Tarsila do Amaral

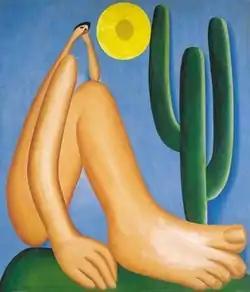
Abaporu

While in Paris in the mid-1920s, Tarsila encountered surrealism. After returning to Brazil, Tarsila began a new period of painting where she departed from urban landscapes and scenery, and began incorporating surrealist style into her nationalistic art. This shift also coincided with a larger artistic movement in São Paulo and other parts of Brazil which focused on celebrating Brazil as the country of the big snake, as part of a broader rediscovery of Amerindian mythology and history.